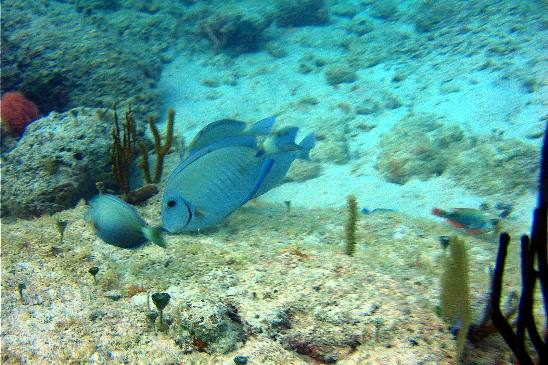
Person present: No